Eddie Usher

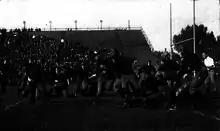
Usher running for a touchdown around end against Tulane, 1920.

Usher later played professional football in the National Football League (NFL) for the Buffalo All-Americans, Rock Island Independents, Green Bay Packers and Kansas City Blues for 3 seasons before retiring in 1924.